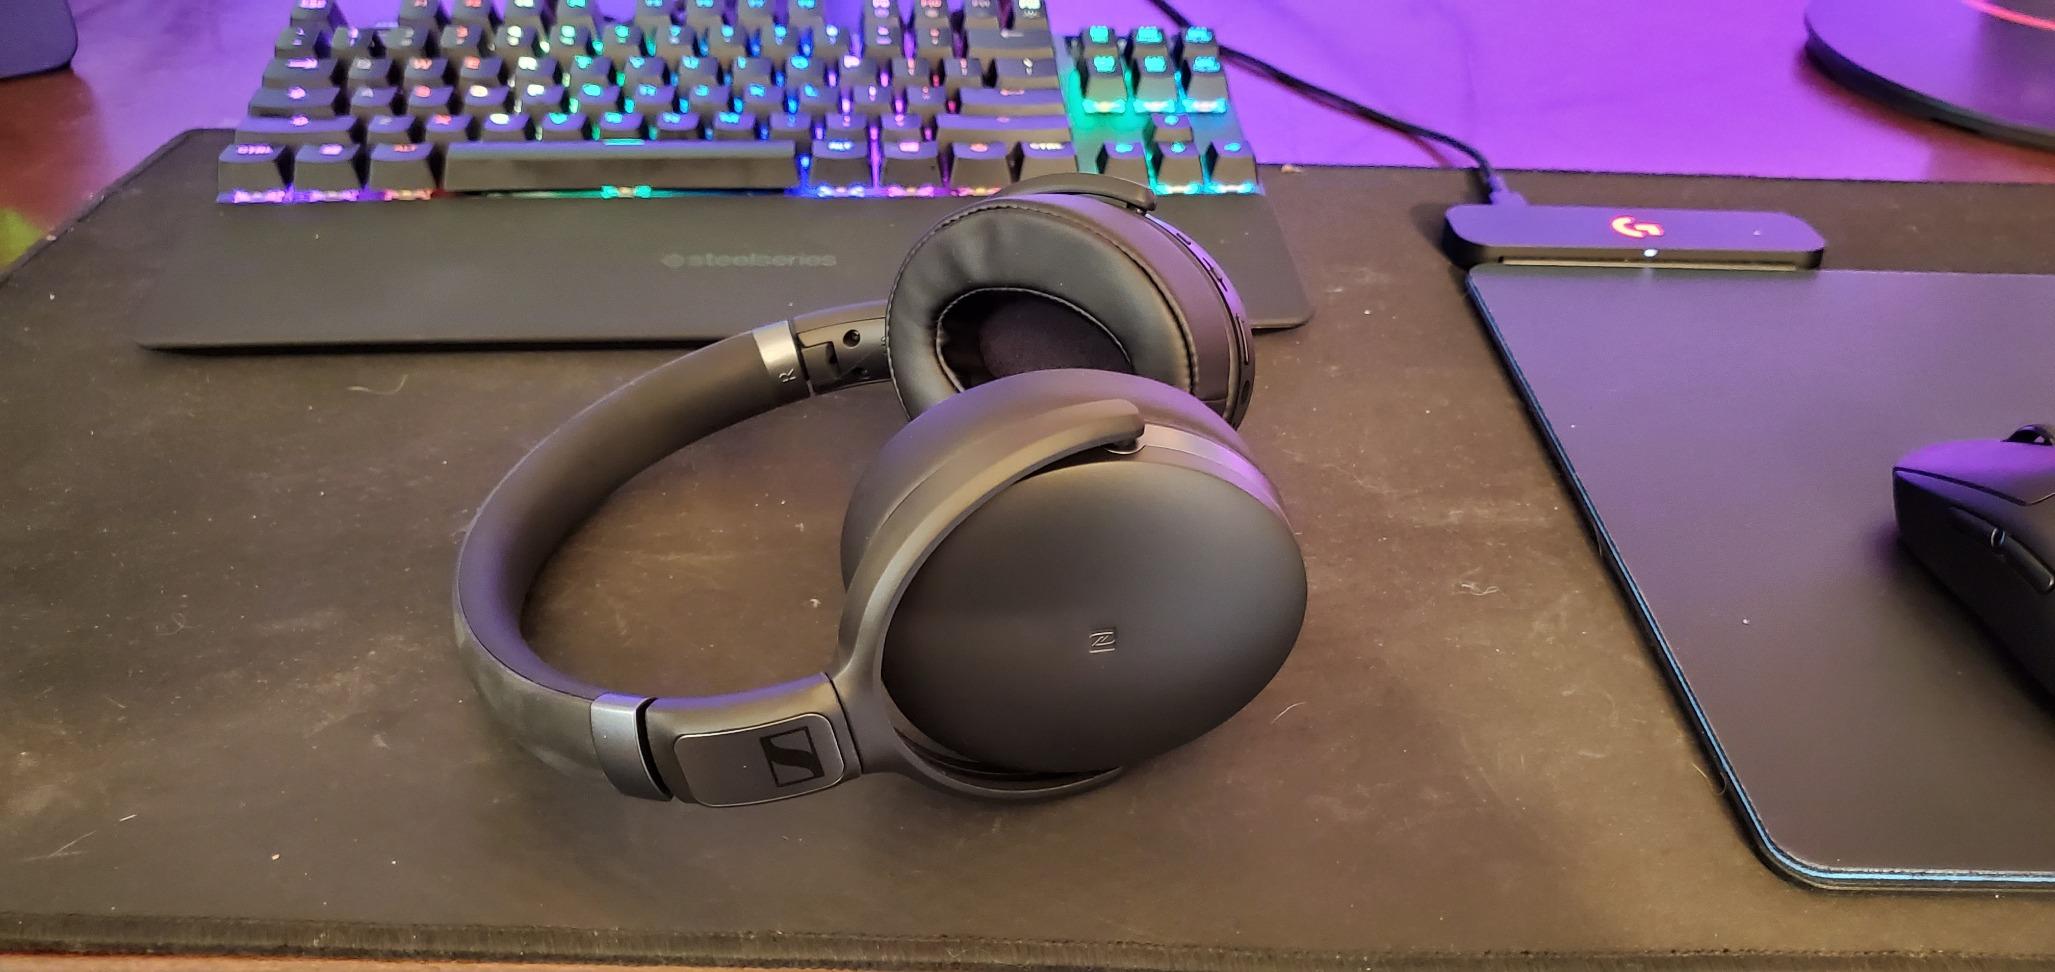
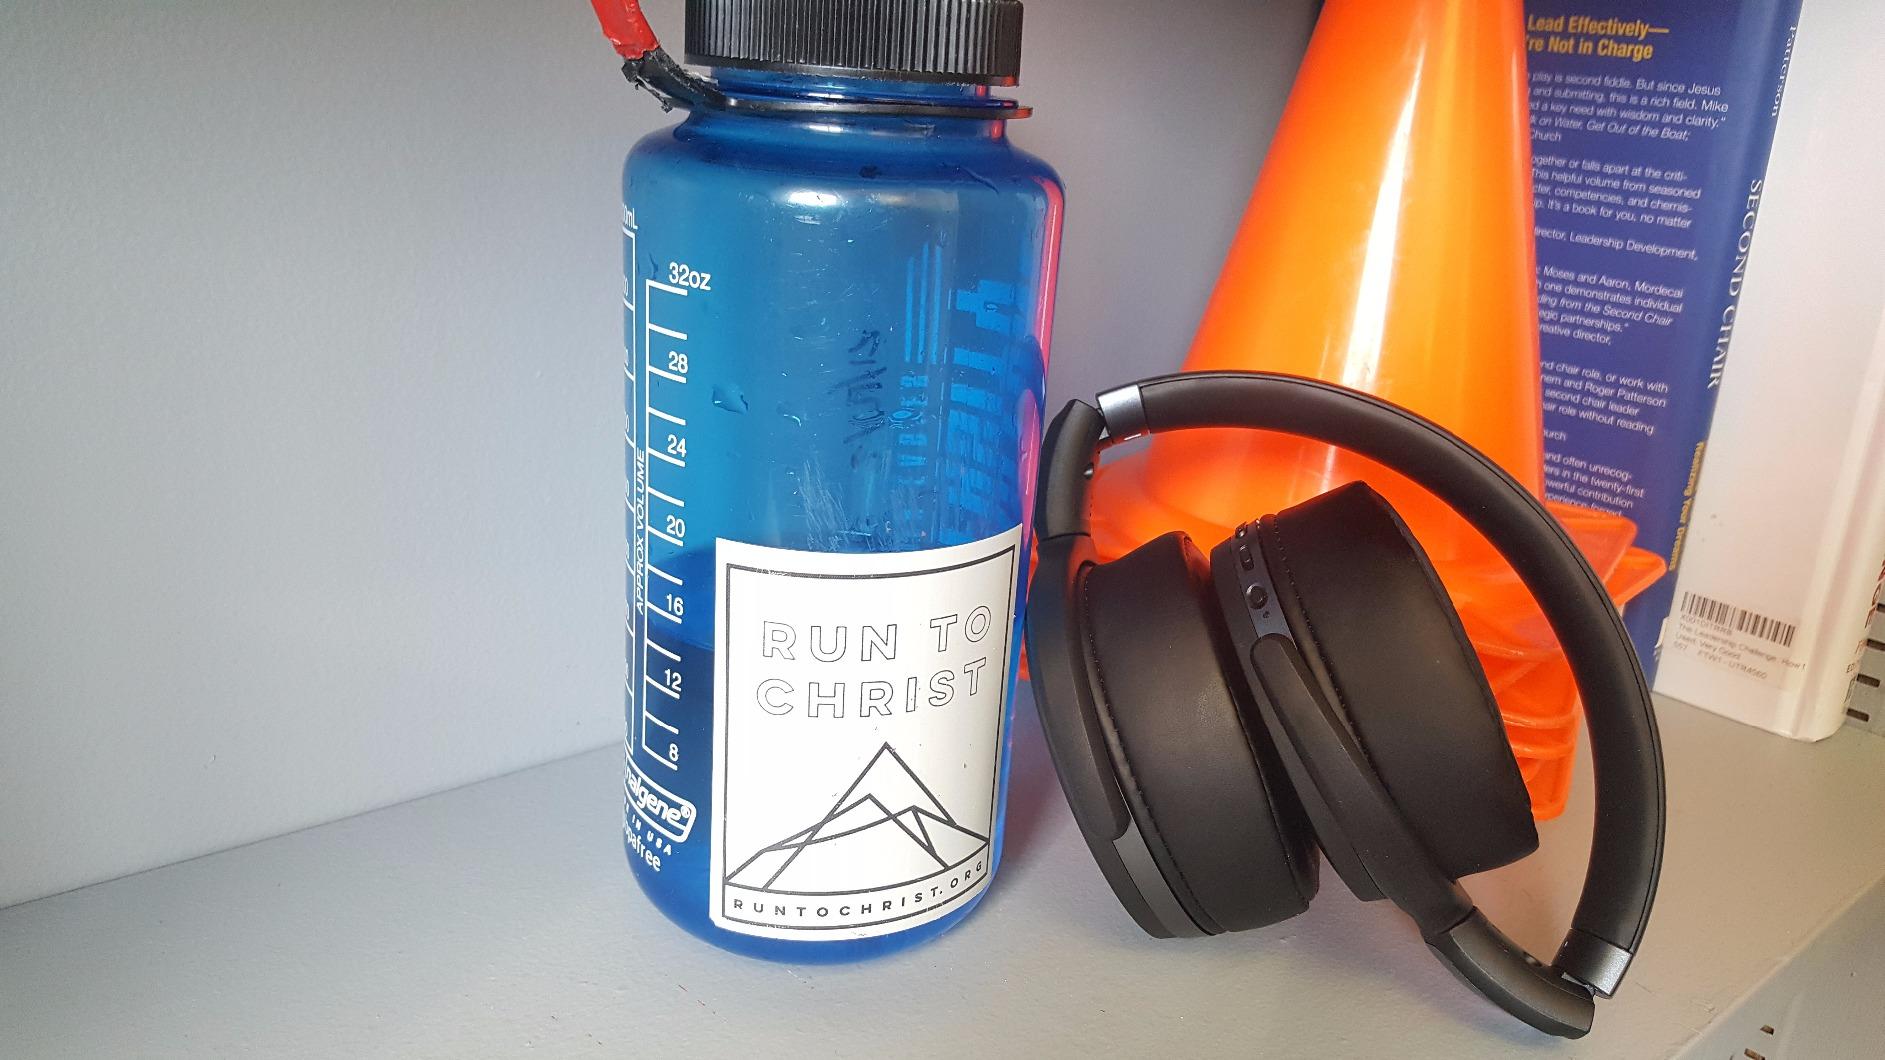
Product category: headphones
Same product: yes